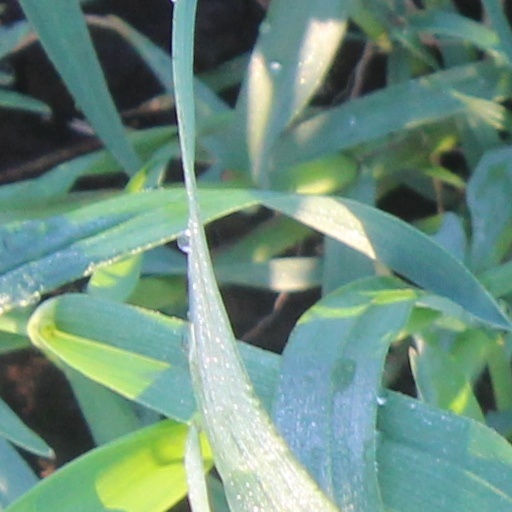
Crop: wheat